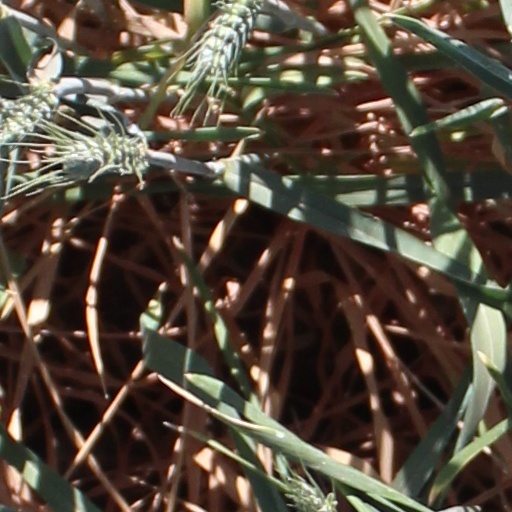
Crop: wheat